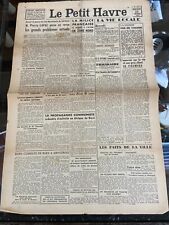
Waste category: paper